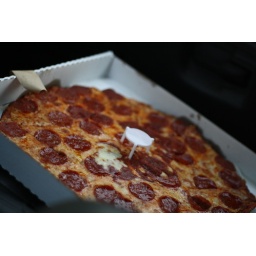
Pizza in the car on the way home